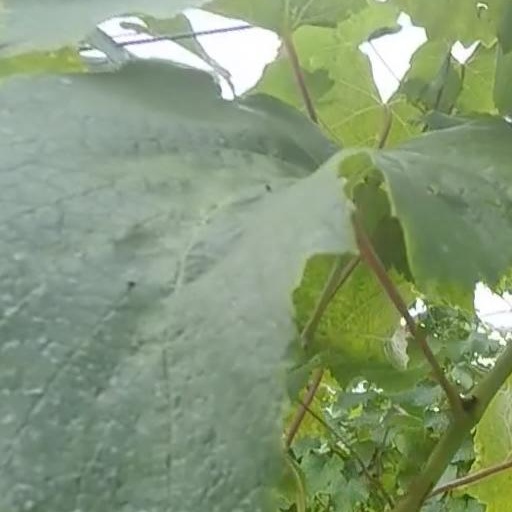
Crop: grape